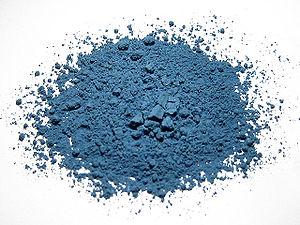
L'azurite est un pigment bleu issu de la pierre du même nom.